Bryce Harper

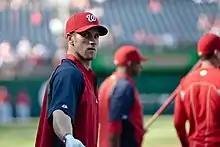
Harper at Nationals Park, May 2012

The Washington Nationals chose Harper with the first overall selection of the 2010 Major League Baseball draft. Although Harper had previously and predominantly played catcher, the Nationals drafted him as an outfielder to extend his career and to accelerate his player development so that he could debut in MLB earlier.